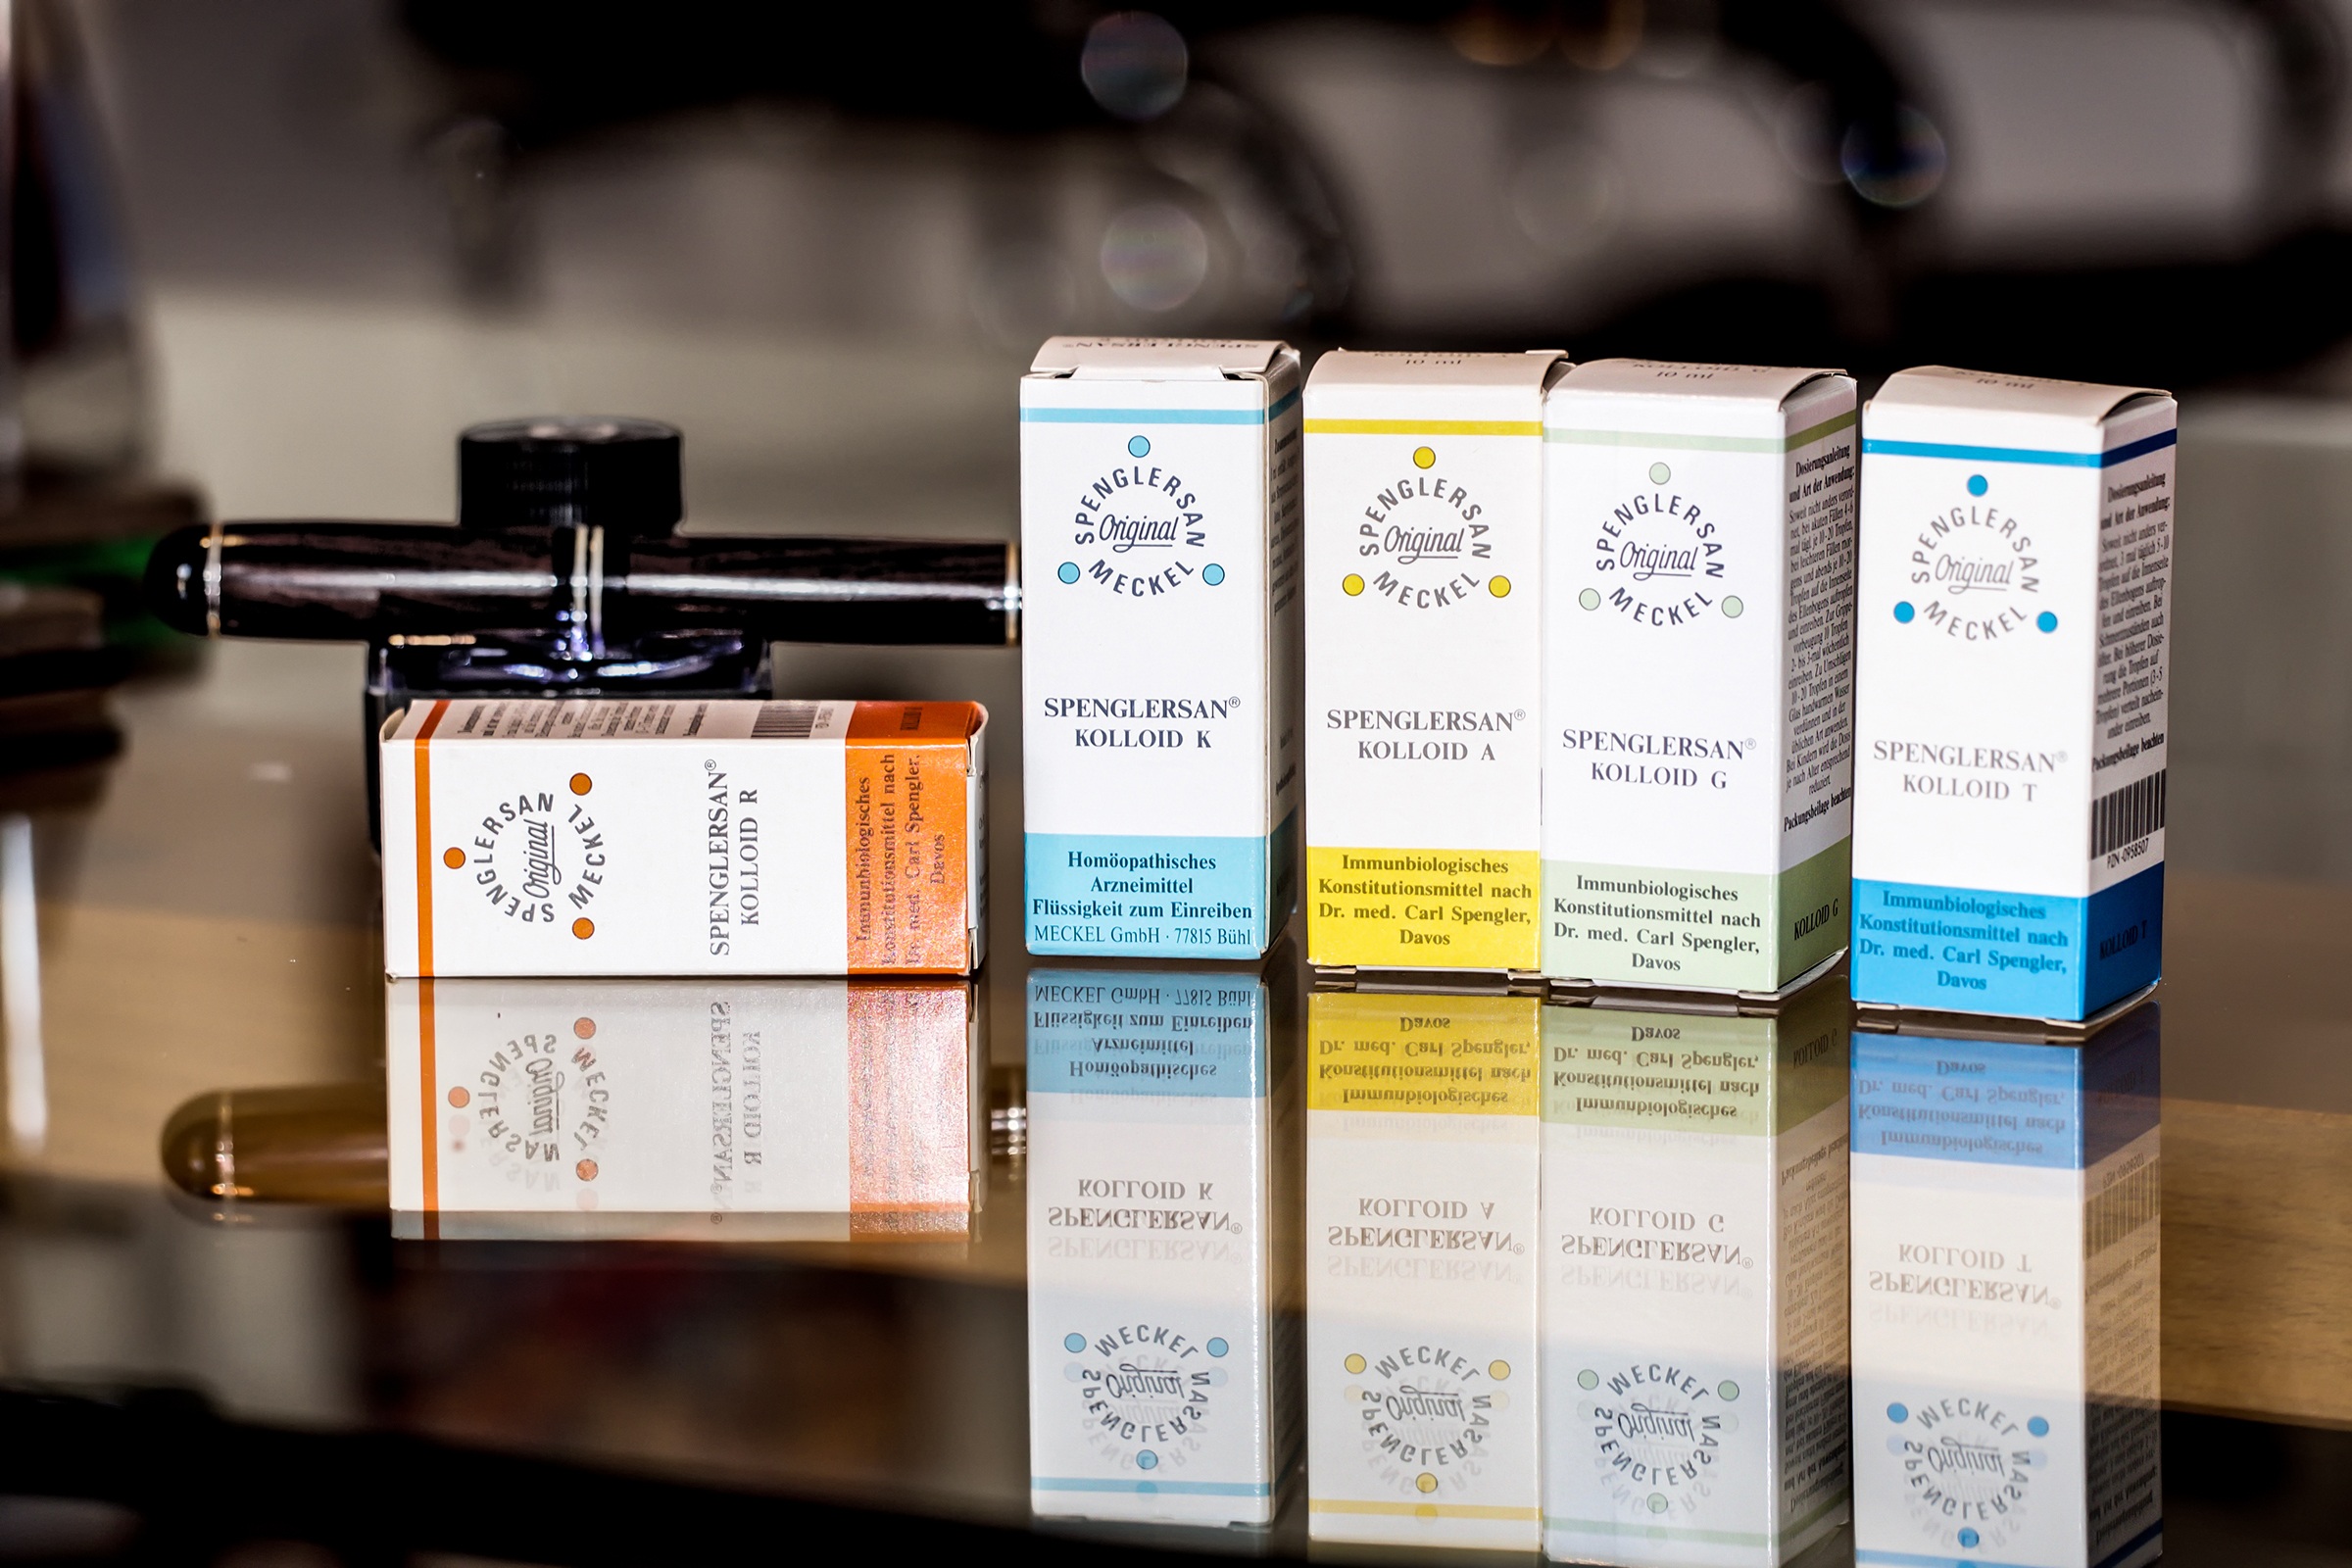
brand, product, design, medical, homeopathy, naturopathy, spenglersan, colloidal